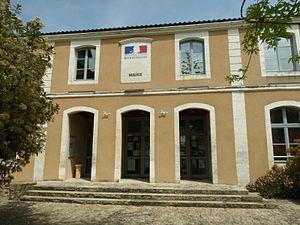
mairie d'Exideuil (16) France